Chick-fil-A and LGBTQ people

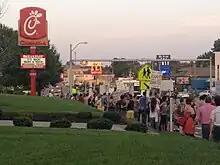
Protestors at a Memphis, Tennessee Chick-fil-A store on Same Sex Kiss Day

The Marriage and Family Foundation received $994,199 in 2009 and $1,188,380 in 2010. The Family Research Council, an organization listed as an anti-gay hate group by the Southern Poverty Law Center in winter 2010, received $1000.